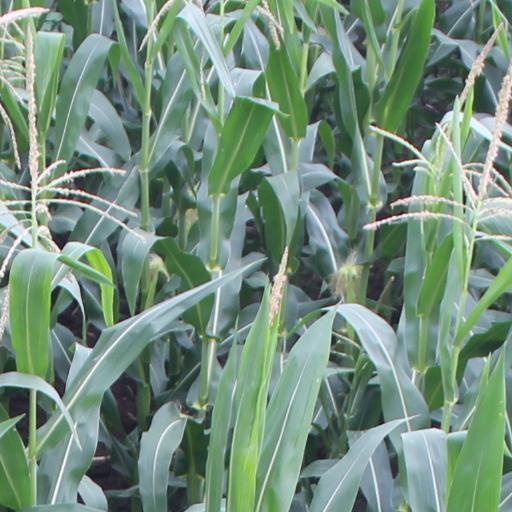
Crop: maize; corn